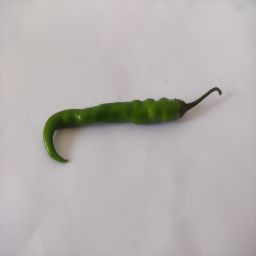
Crop: Chile Pepper
Quality: Unripe